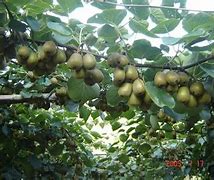
Label: Kiwi